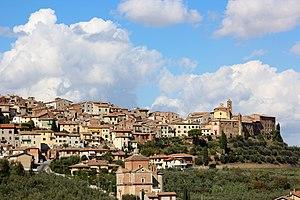
Chianciano Terme est une commune italienne de la province de Sienne dans la région Toscane en Italie. C'est une ville thermale.